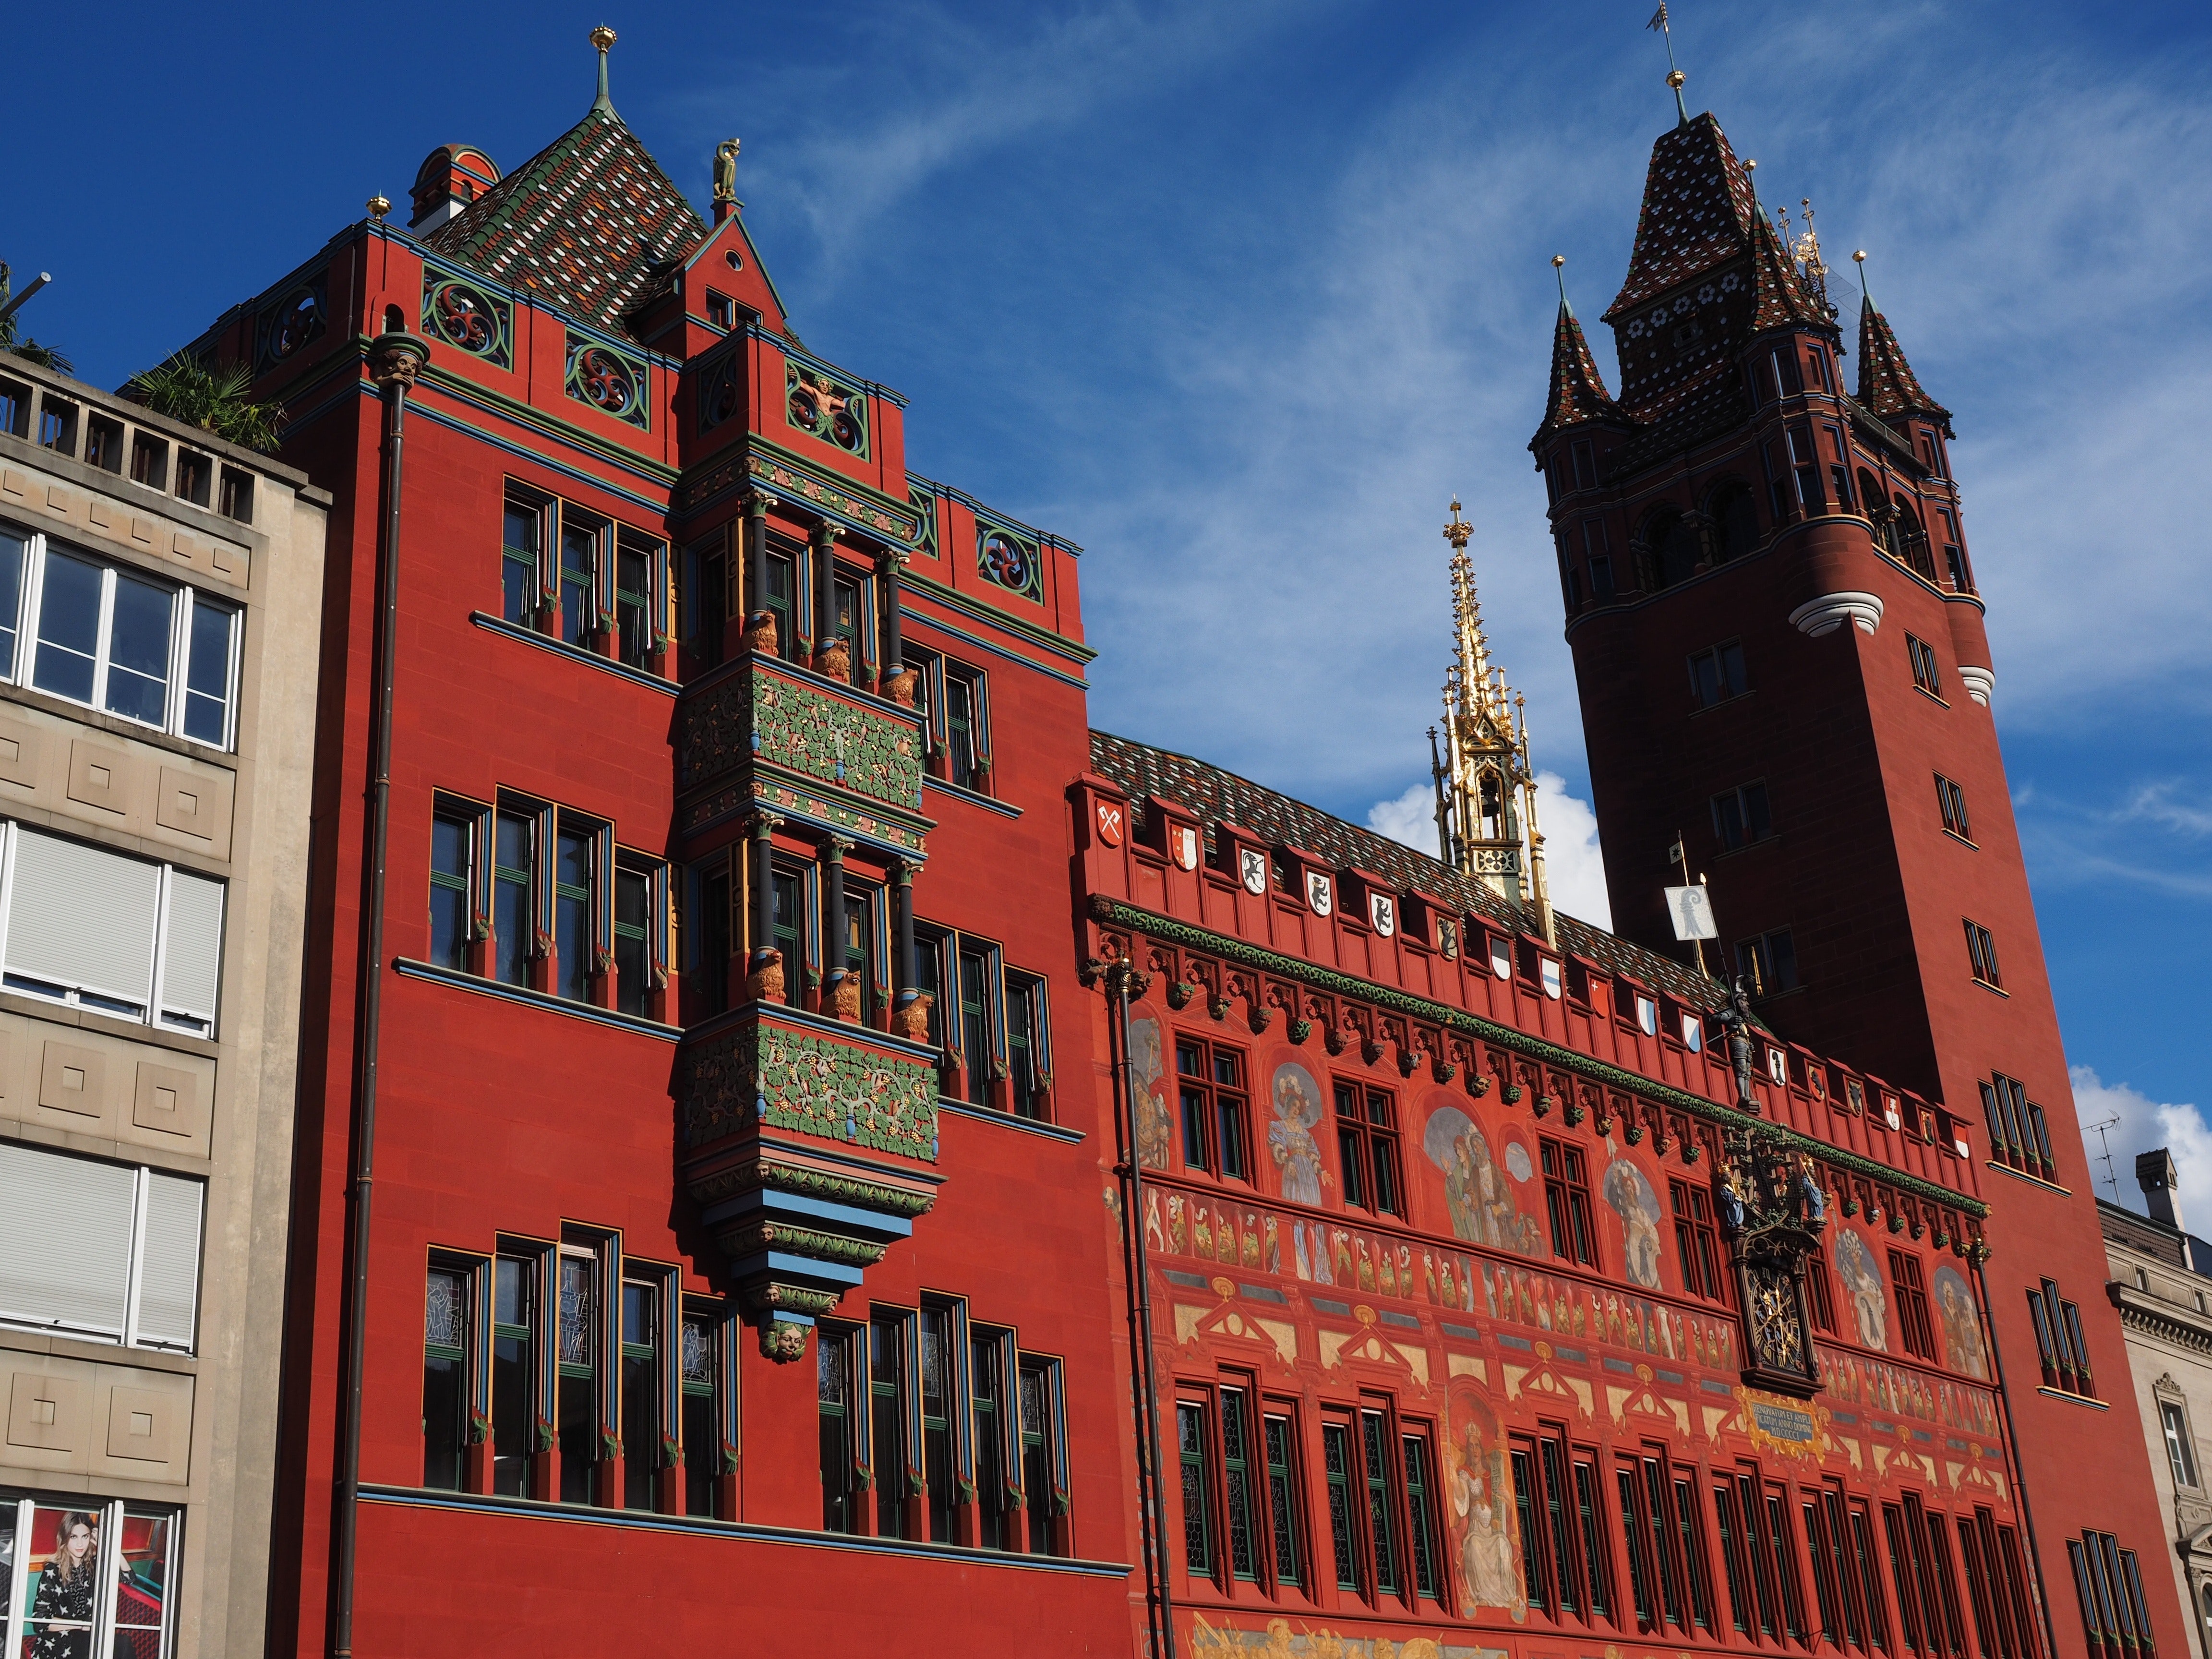
landmark, architecture, building, town, red, urban area, sky, facade, city, tower, waterway, brick, house, metropolitan area, metropolis, listed building, spire, clock tower, mixed use, downtown, window, seat of local government, medieval architecture, palace, tourism